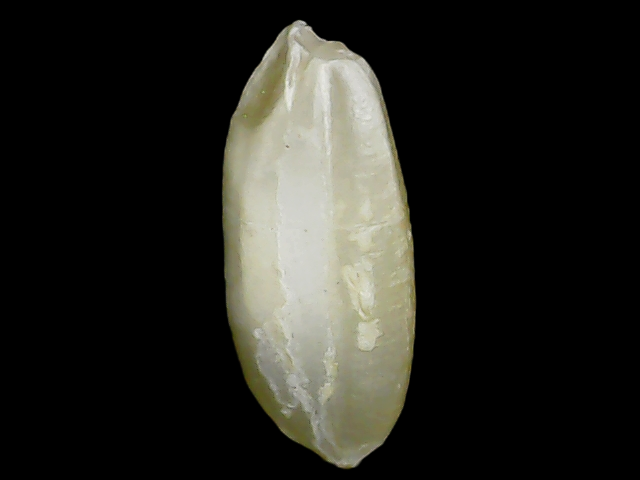
Rice variety: Binadhan10